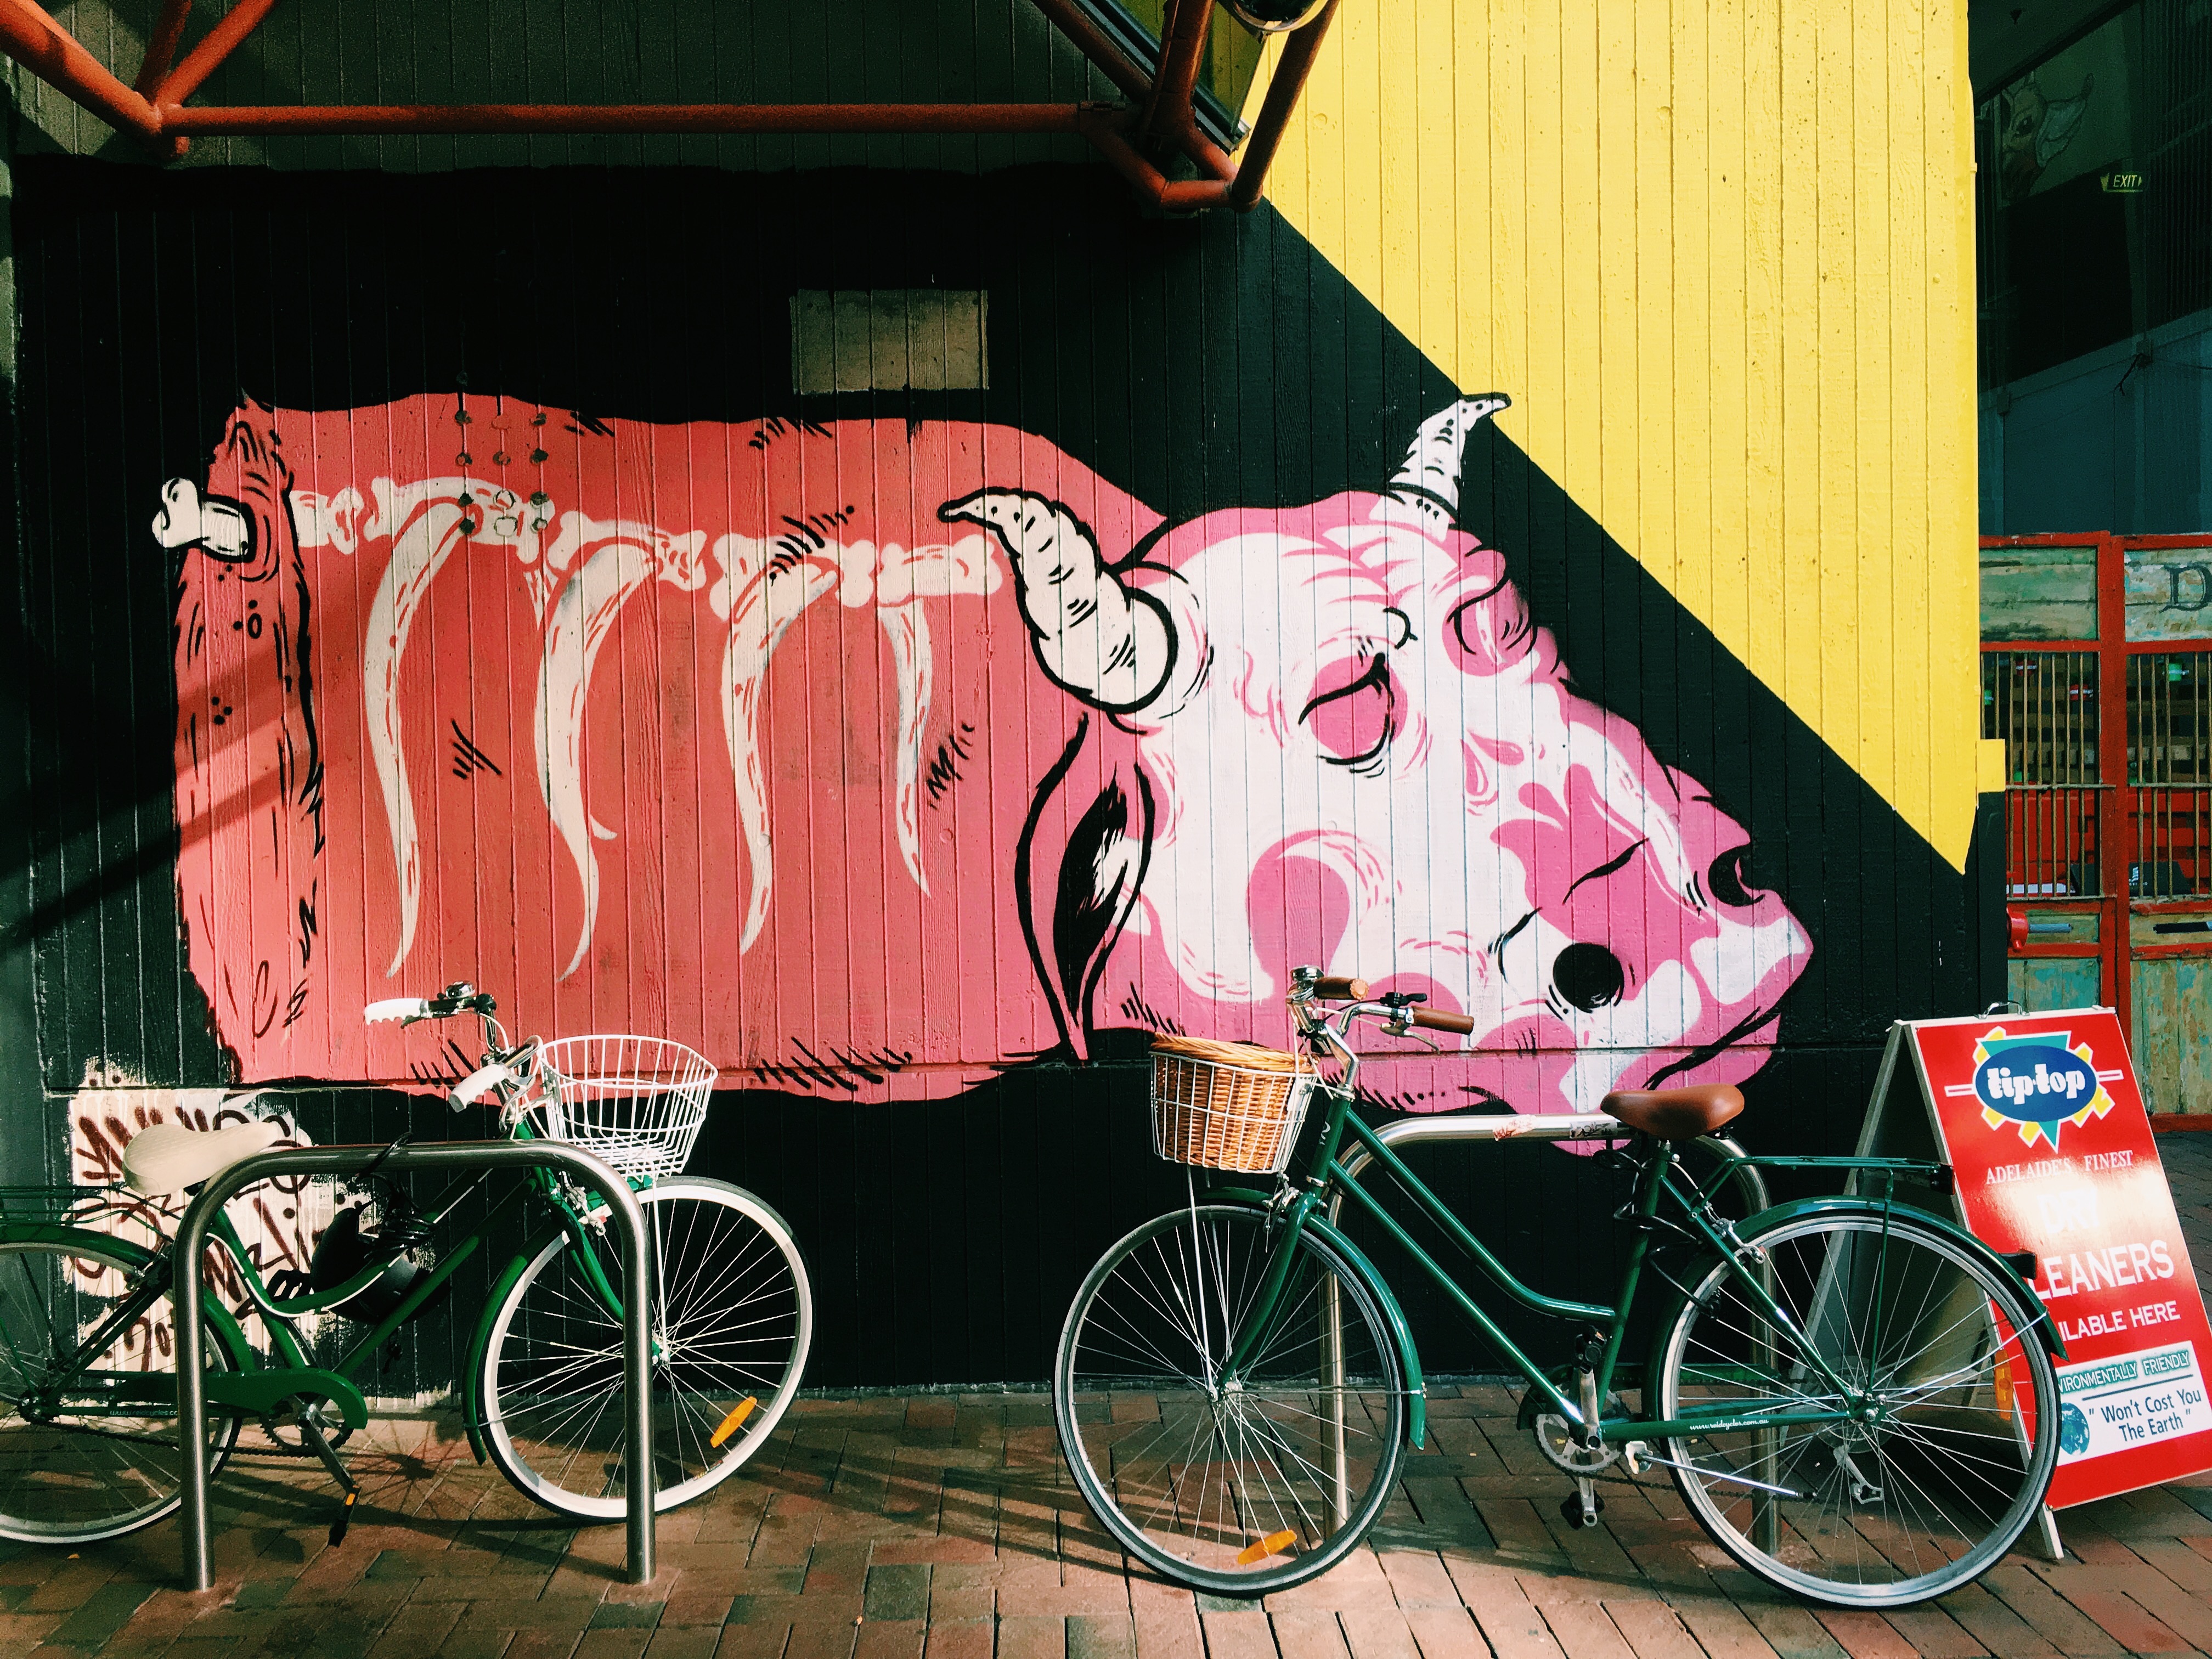
bicycle, red, vehicle, color, art, illustration, carriage, land vehicle